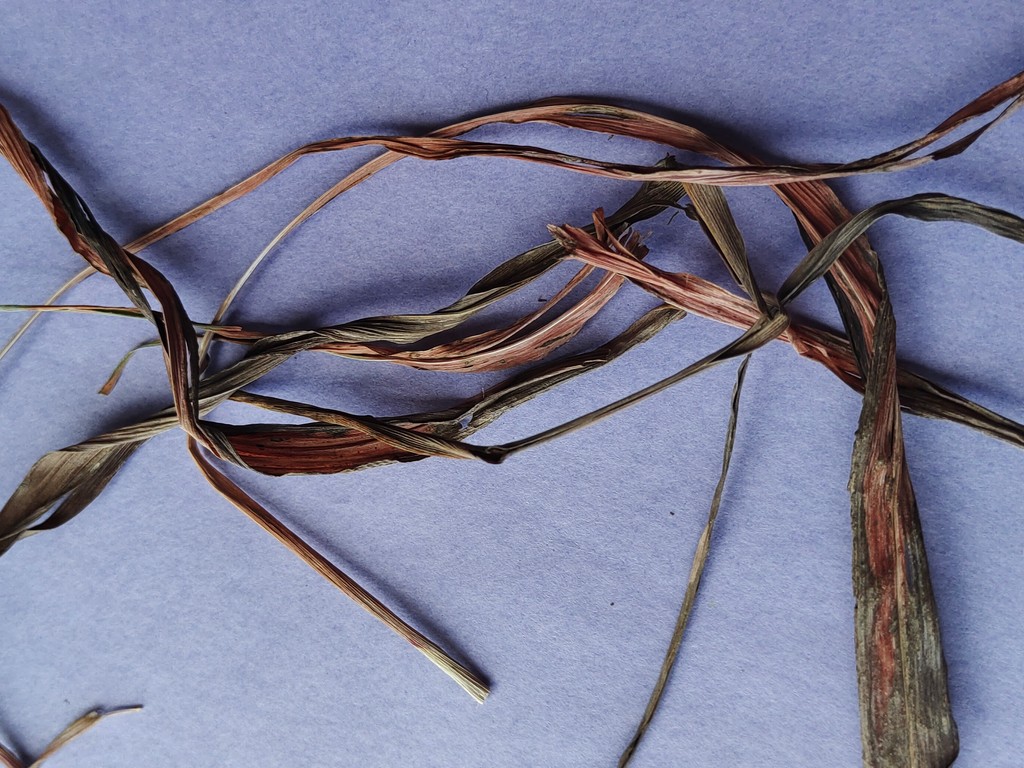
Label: Dried